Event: Nepal Earthquake
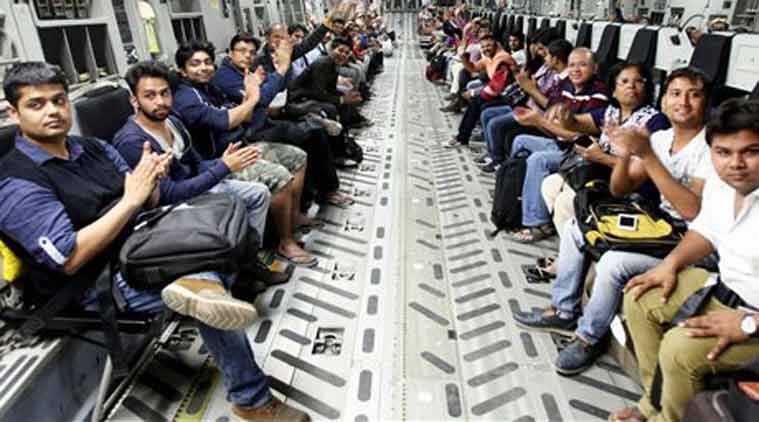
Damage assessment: no_damage